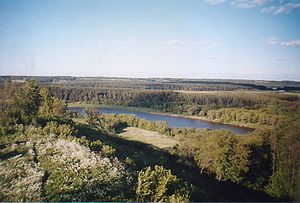
Neris / Historie
Budeliu borgbanke med udsigt over Neris
Neris er en flod med udspring i Hviderusland, som strømmer gennem Vilnius og bliver en biflod til Nemunas ved Kaunas i Litauen. Neris er 510 km lang. Ved Vilnius er bredden ca 100 m, i Kaunas ved udmundingen er den ca 290 m.